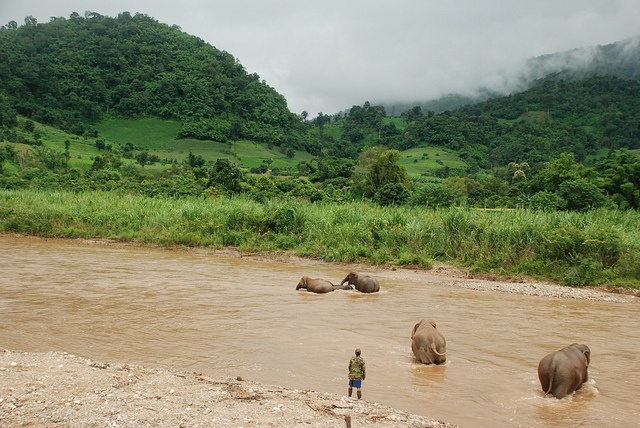
A group of elephants that are standing in the water.
A man standing at the edge of a river watching four elephants.
A person watches four elephants in the water
a herd of elephants standing in a watering hole as a man watches
The elephants are enjoying their time in the mud.